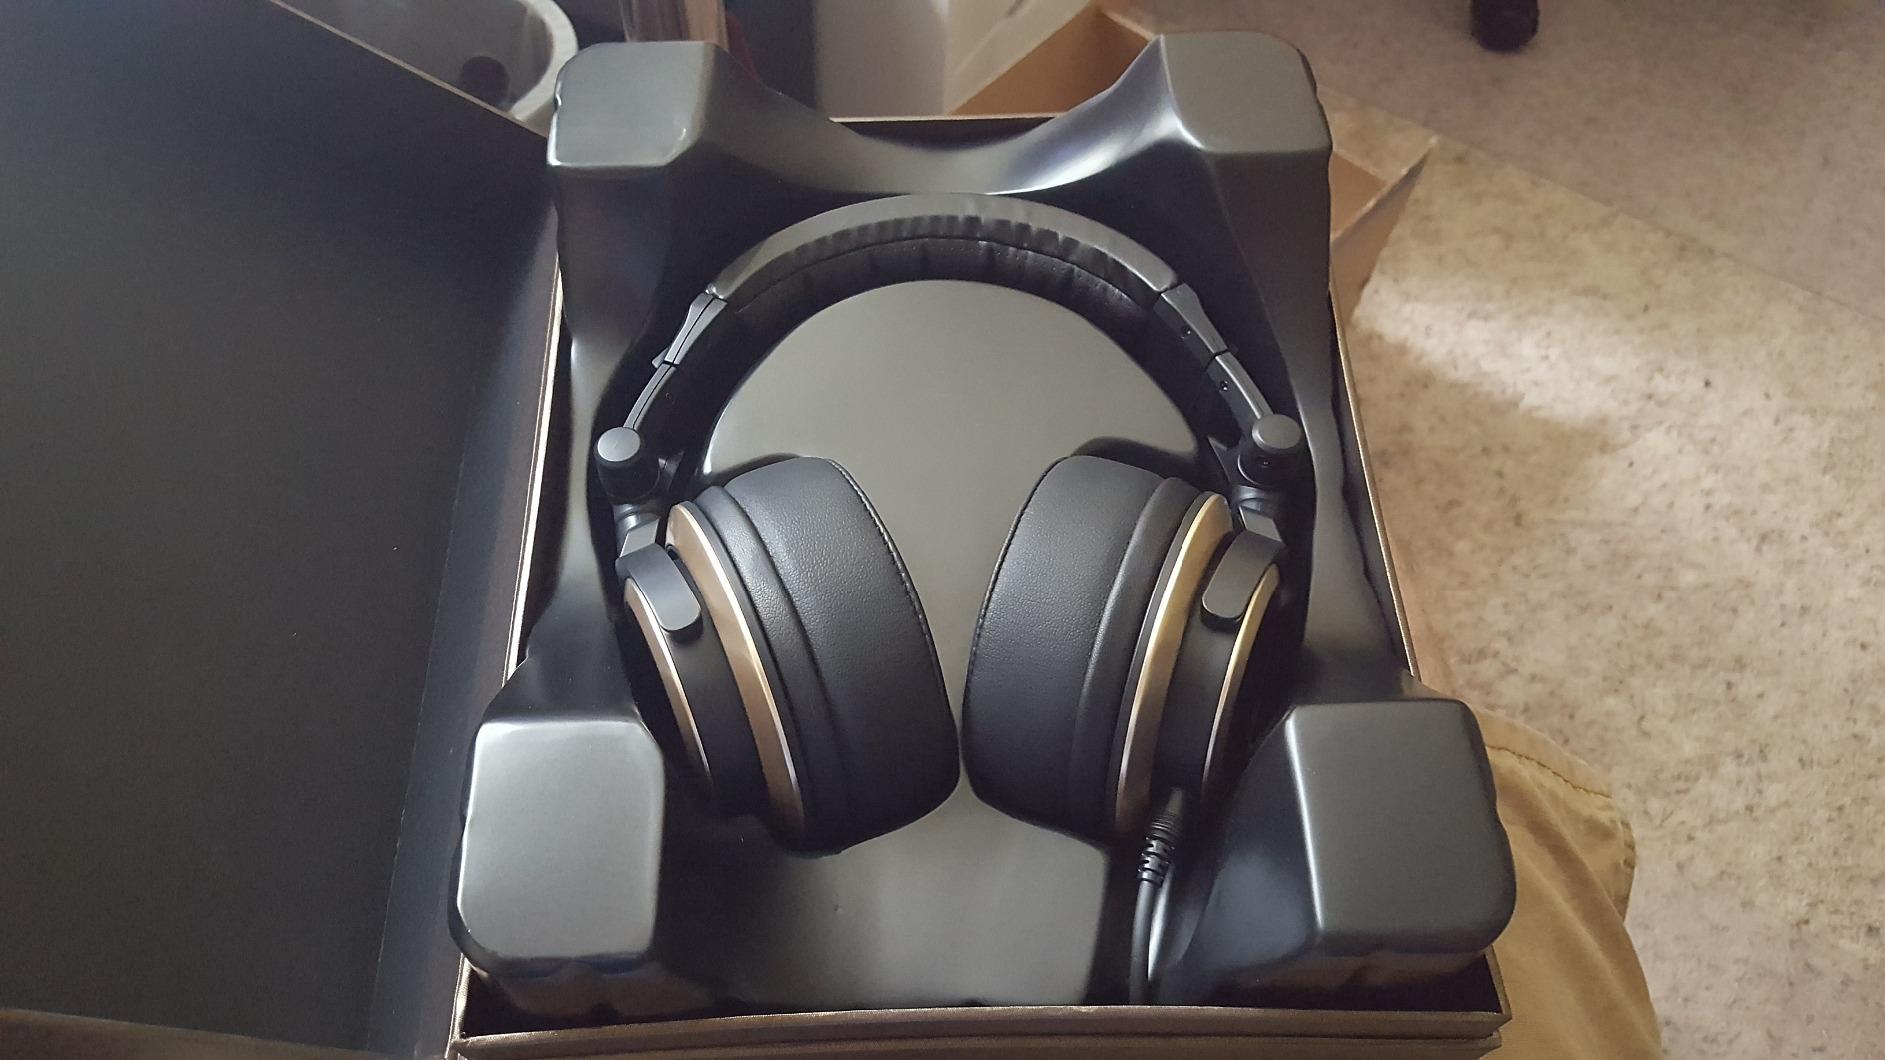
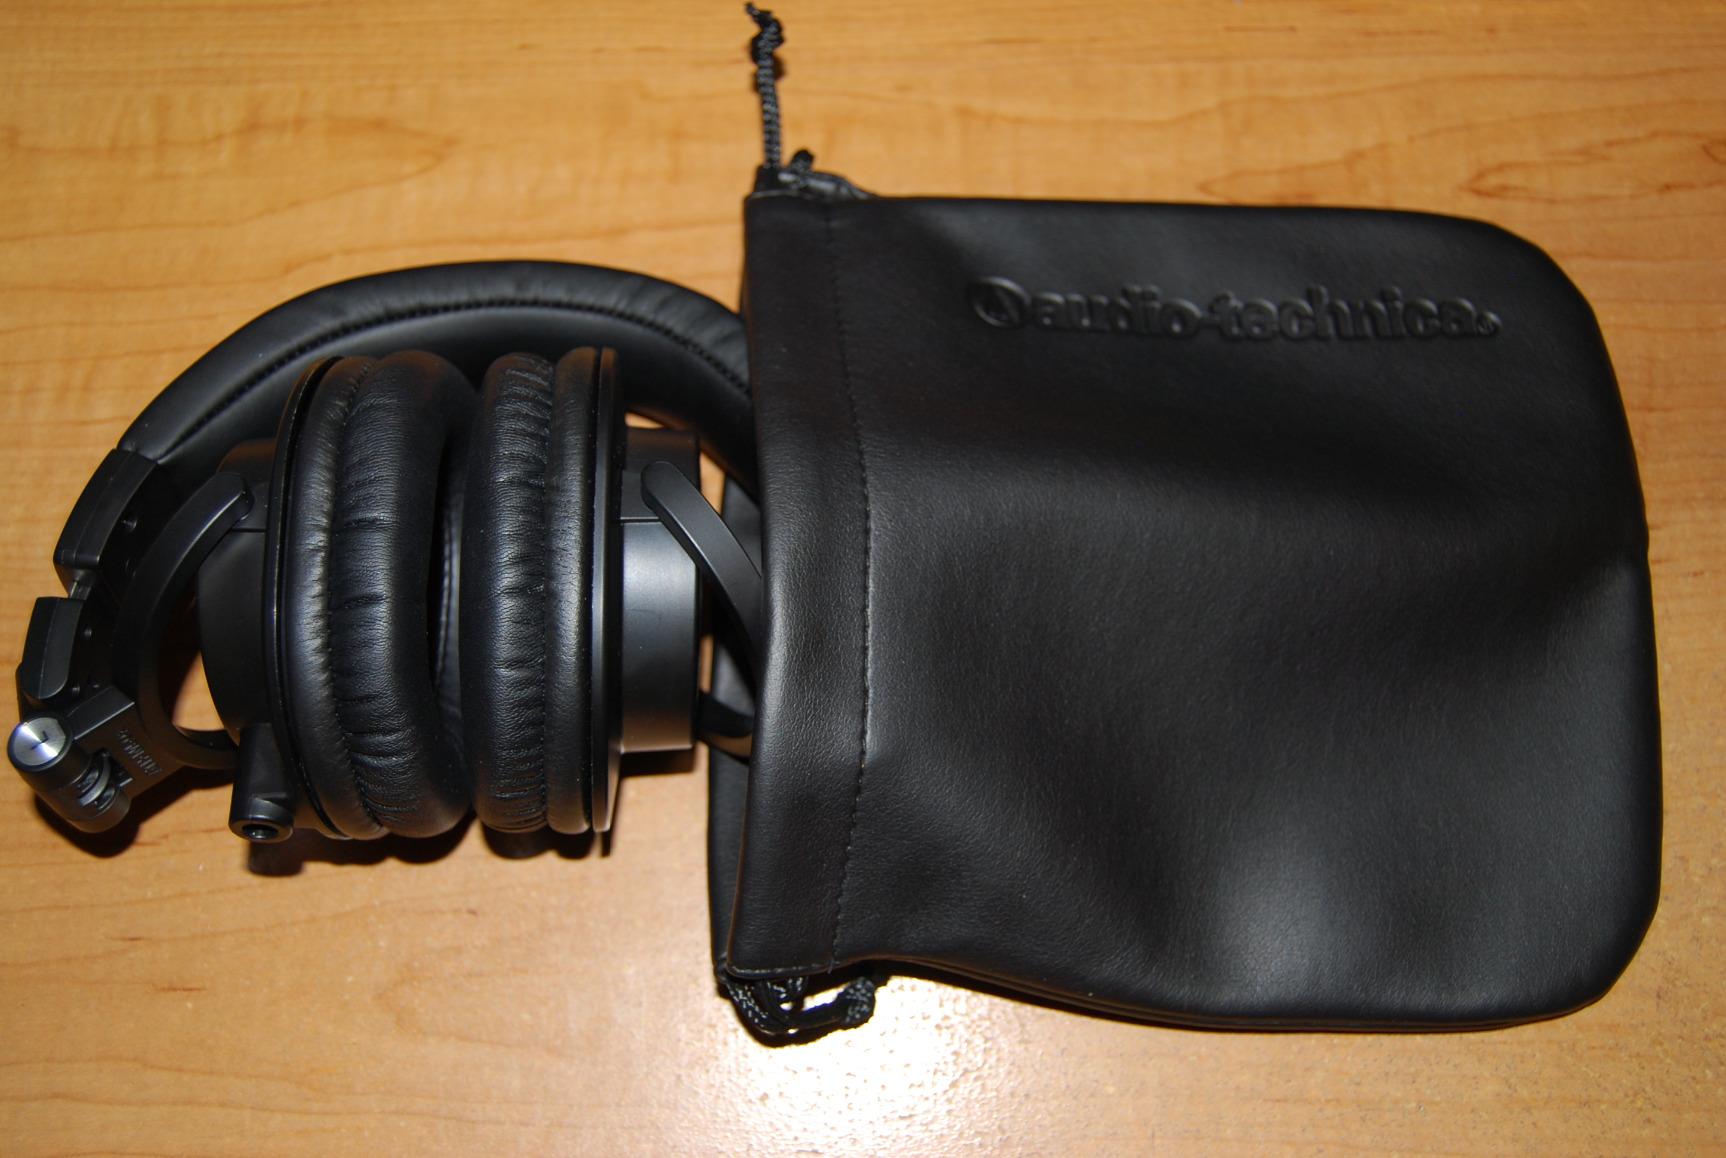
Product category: headphones
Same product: no